Are You Smarter than a 5th Grader? (American game show)

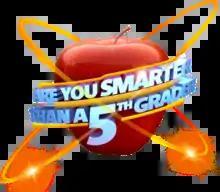
Logo for the 2019 revival

Are You Smarter than a 5th Grader? is an American quiz game show. It originally aired on Fox where it was hosted by Jeff Foxworthy. It is produced by Mark Burnett. The show premiered as a three-day special which began on February 27, 2007, with the first two shows each a half-hour in length. Regular one-hour episodes began airing Thursdays from March 1 through May 10, and the first season continued with new episodes beginning May 31. "Are You Smarter than a 5th Grader?" was picked up for the 2007–08 season, which began on September 6, 2007, and aired in the same timeslot. Following the end of the original run of the primetime version on September 18, 2009, a first-run syndicated version of the show ran from September 2009 to May 2011, with Foxworthy returning as host. On May 26, 2015, the program returned to Fox for a new, 4th season, with Foxworthy, again, returning as host. On February 14, 2019, it was announced that the program would be revived on Nickelodeon with new host John Cena, airing from June 10 to November 3, 2019. The show was revived on Amazon Prime Video with new host Travis Kelce in October 2024.